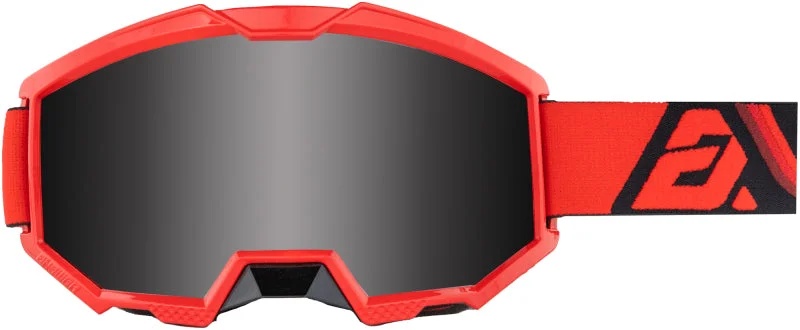
Answer Apex 3 Goggles Red/Black - Youth
Putting over 45 years of experience into the Apex 3 Goggles, Answer brings you its version of the perfect goggle: function, design, durability, and style. You won't find this frame anywhere else, and the high-quality, anti-fog, anti-scratch, mirrored-lens goggles deliver clarity with an outstanding field of vision. Three layer foam seals out dust and absorbs sweat, and a replacement clear lens comes with each goggle for those low-light conditions.
Brand: Answer
Category: Sporting Goods > Outdoor Recreation > Cycling > Cycling Apparel & Accessories > Bicycle Helmet Parts & Accessories